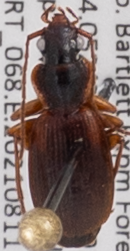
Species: Cymindis cribricollis
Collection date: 2021-08-11
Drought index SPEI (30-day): -0.064
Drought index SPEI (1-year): -1.01
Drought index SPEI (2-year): -0.492